Friedrich Hartmann Graf

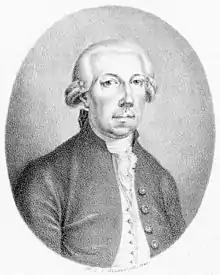
Friedrich Hartmann Graf

Friedrich Hartmann Graf (23 August 1727 – 19 August 1795) was a German flautist and composer.